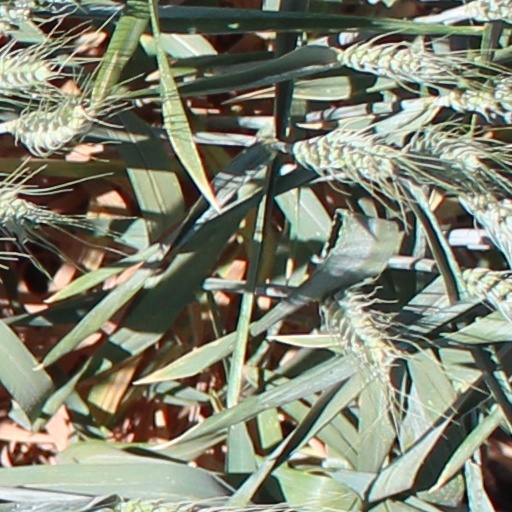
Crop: wheat